Dikan

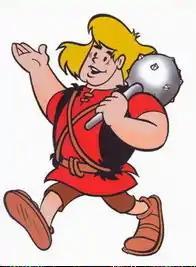

Dikan (Serbian Cyrillic: "Дикан") is a Yugoslav comic strip. The comic follows the adventures of the title character and his uncle Vukoje as they travel around 6th century Balkans as early Slavic scouts. "Dikan" was originally created in 1969 by artist Lazo Sredanović for "Politikin Zabavnik" magazine; 24 Dikan stories were published in the magazine since. During the 1970s, "Dikan" was one of the most popular comic titles in Yugoslavia.